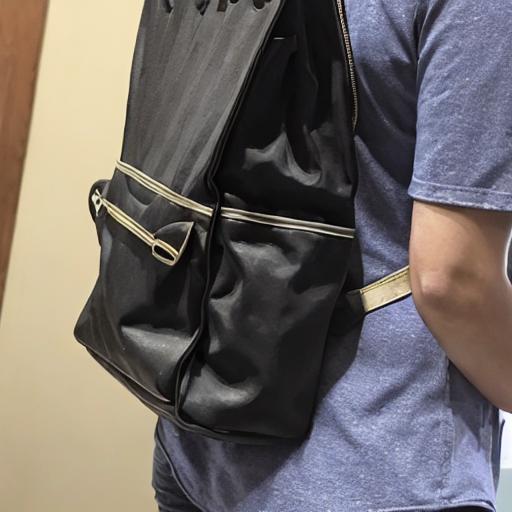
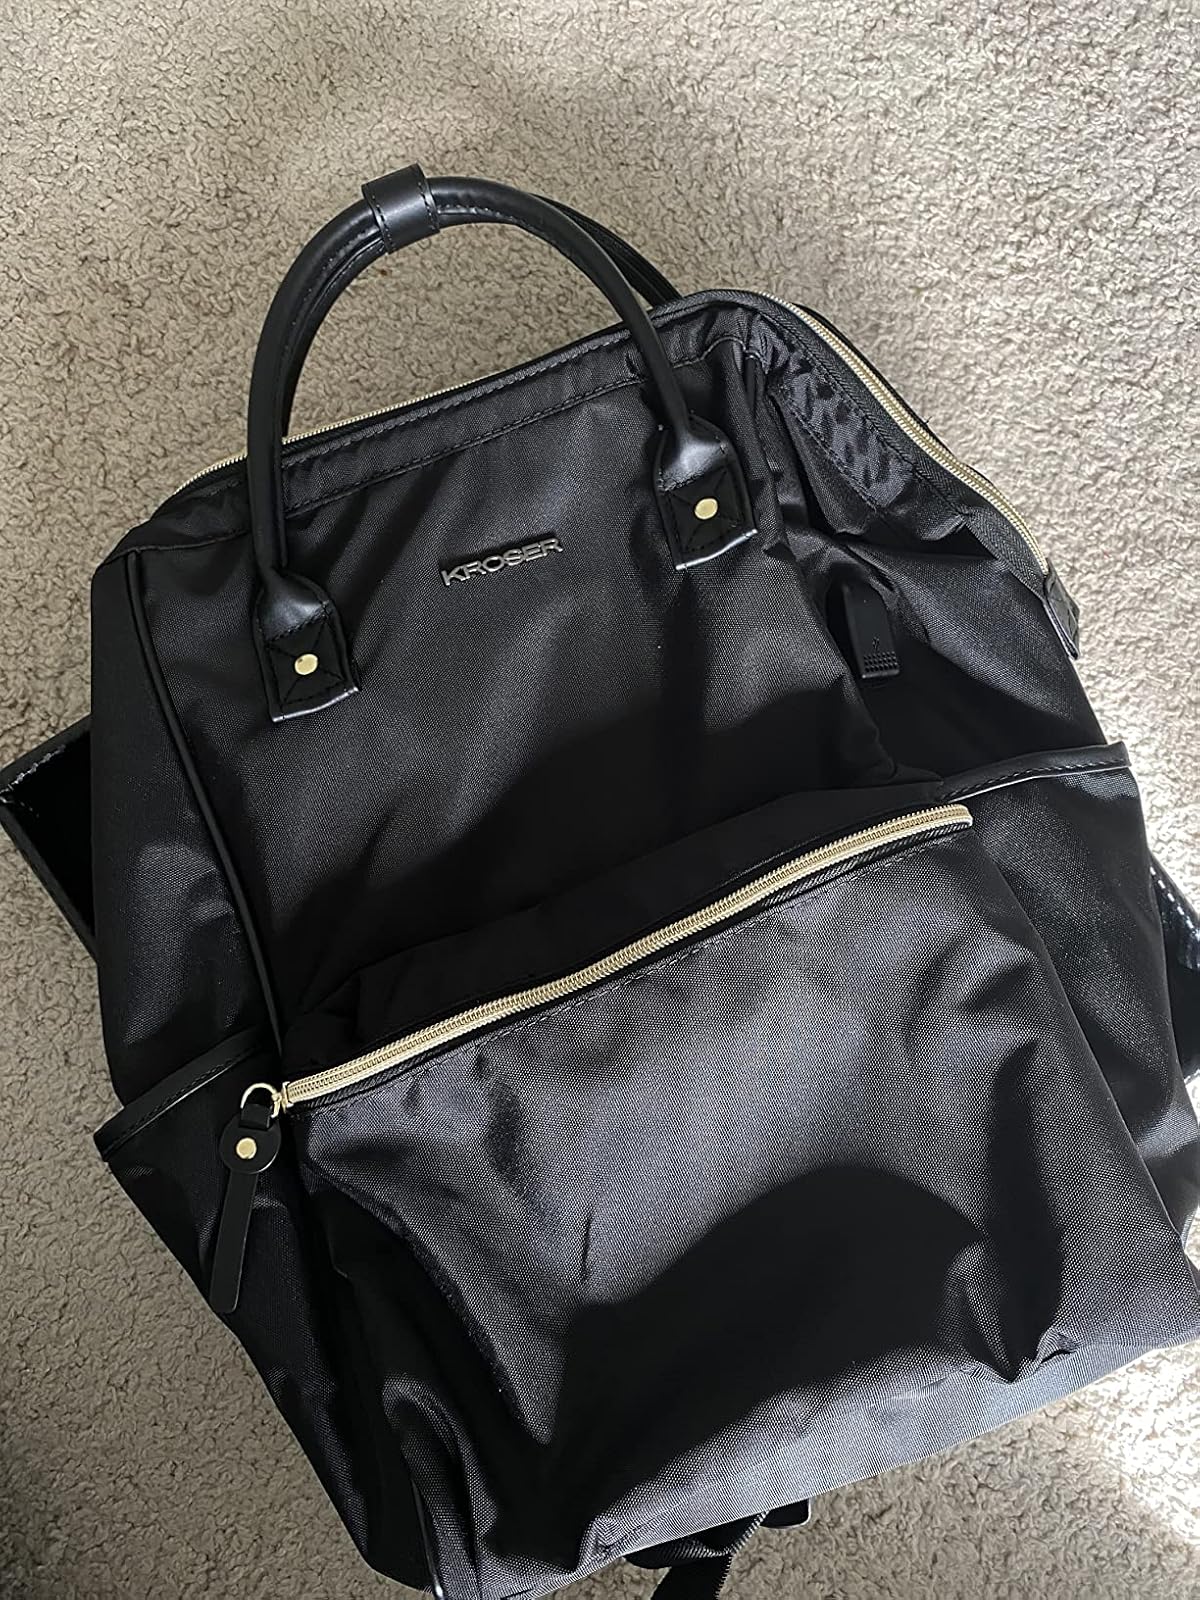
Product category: bag
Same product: no